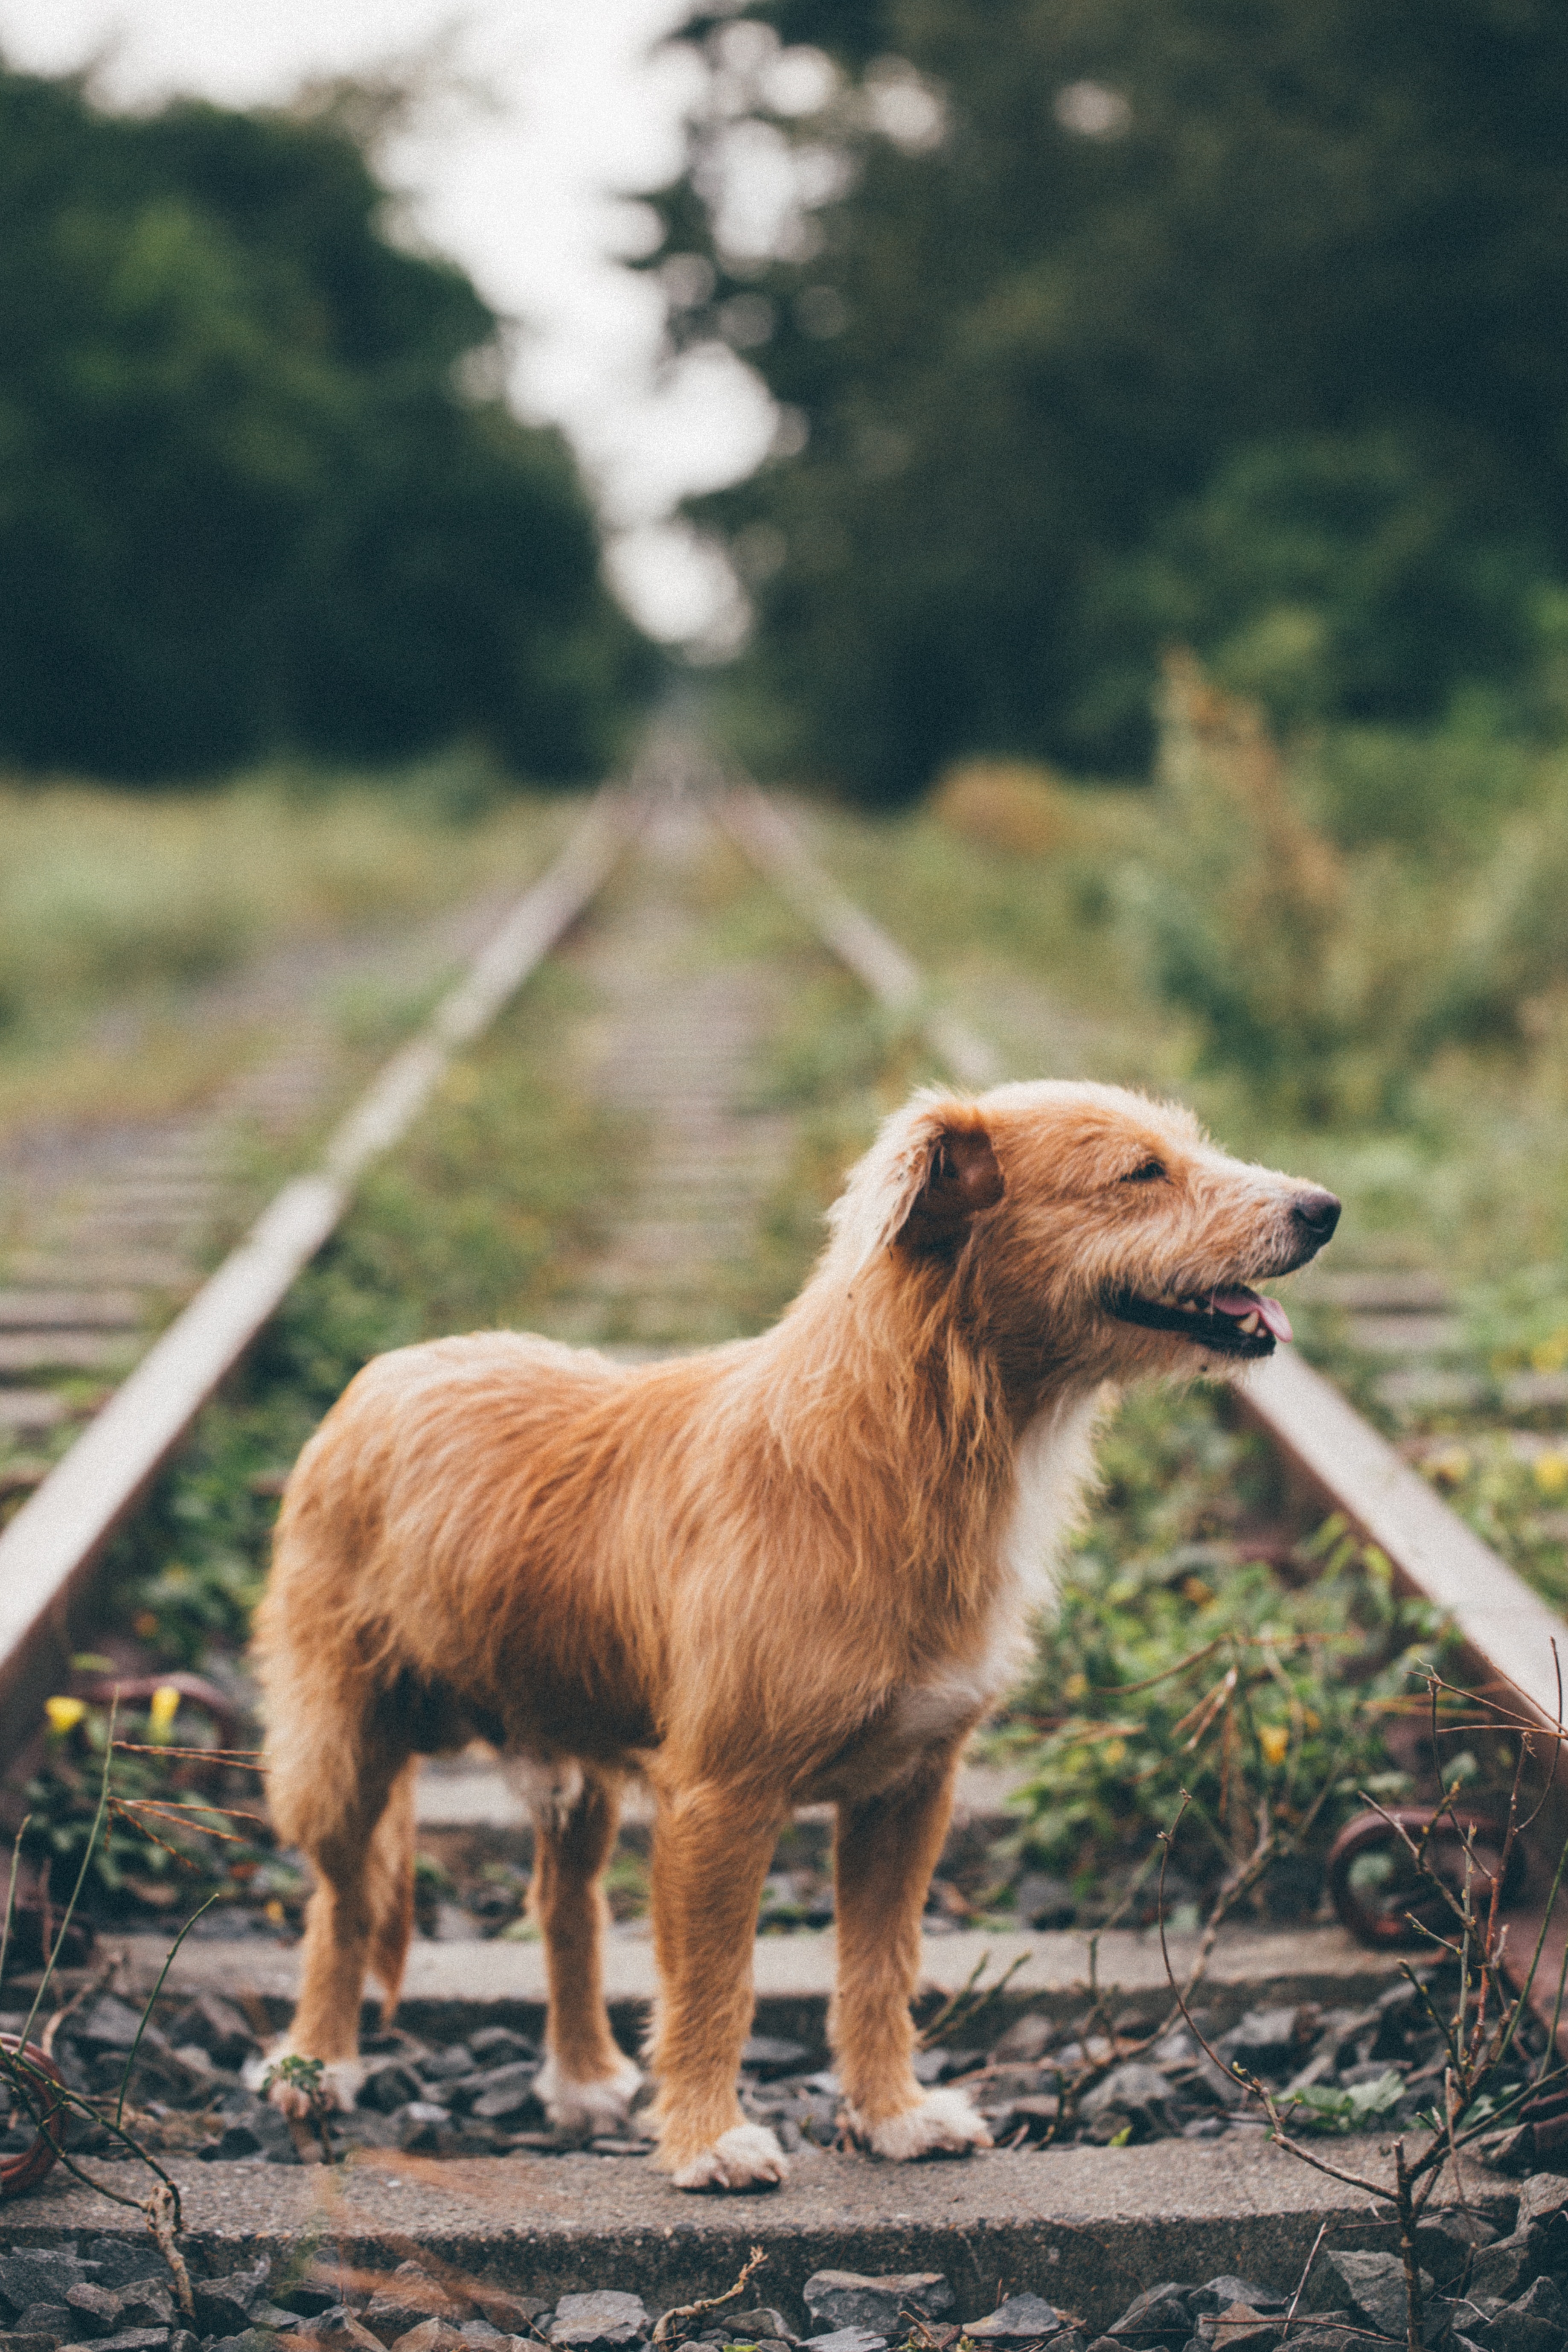
dog, mammal, vertebrate, canidae, dog breed, carnivore, companion dog, sporting group, golden retriever, Basque shepherd dog, long hair, fawn, retriever